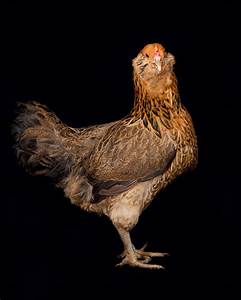
Label: gallina